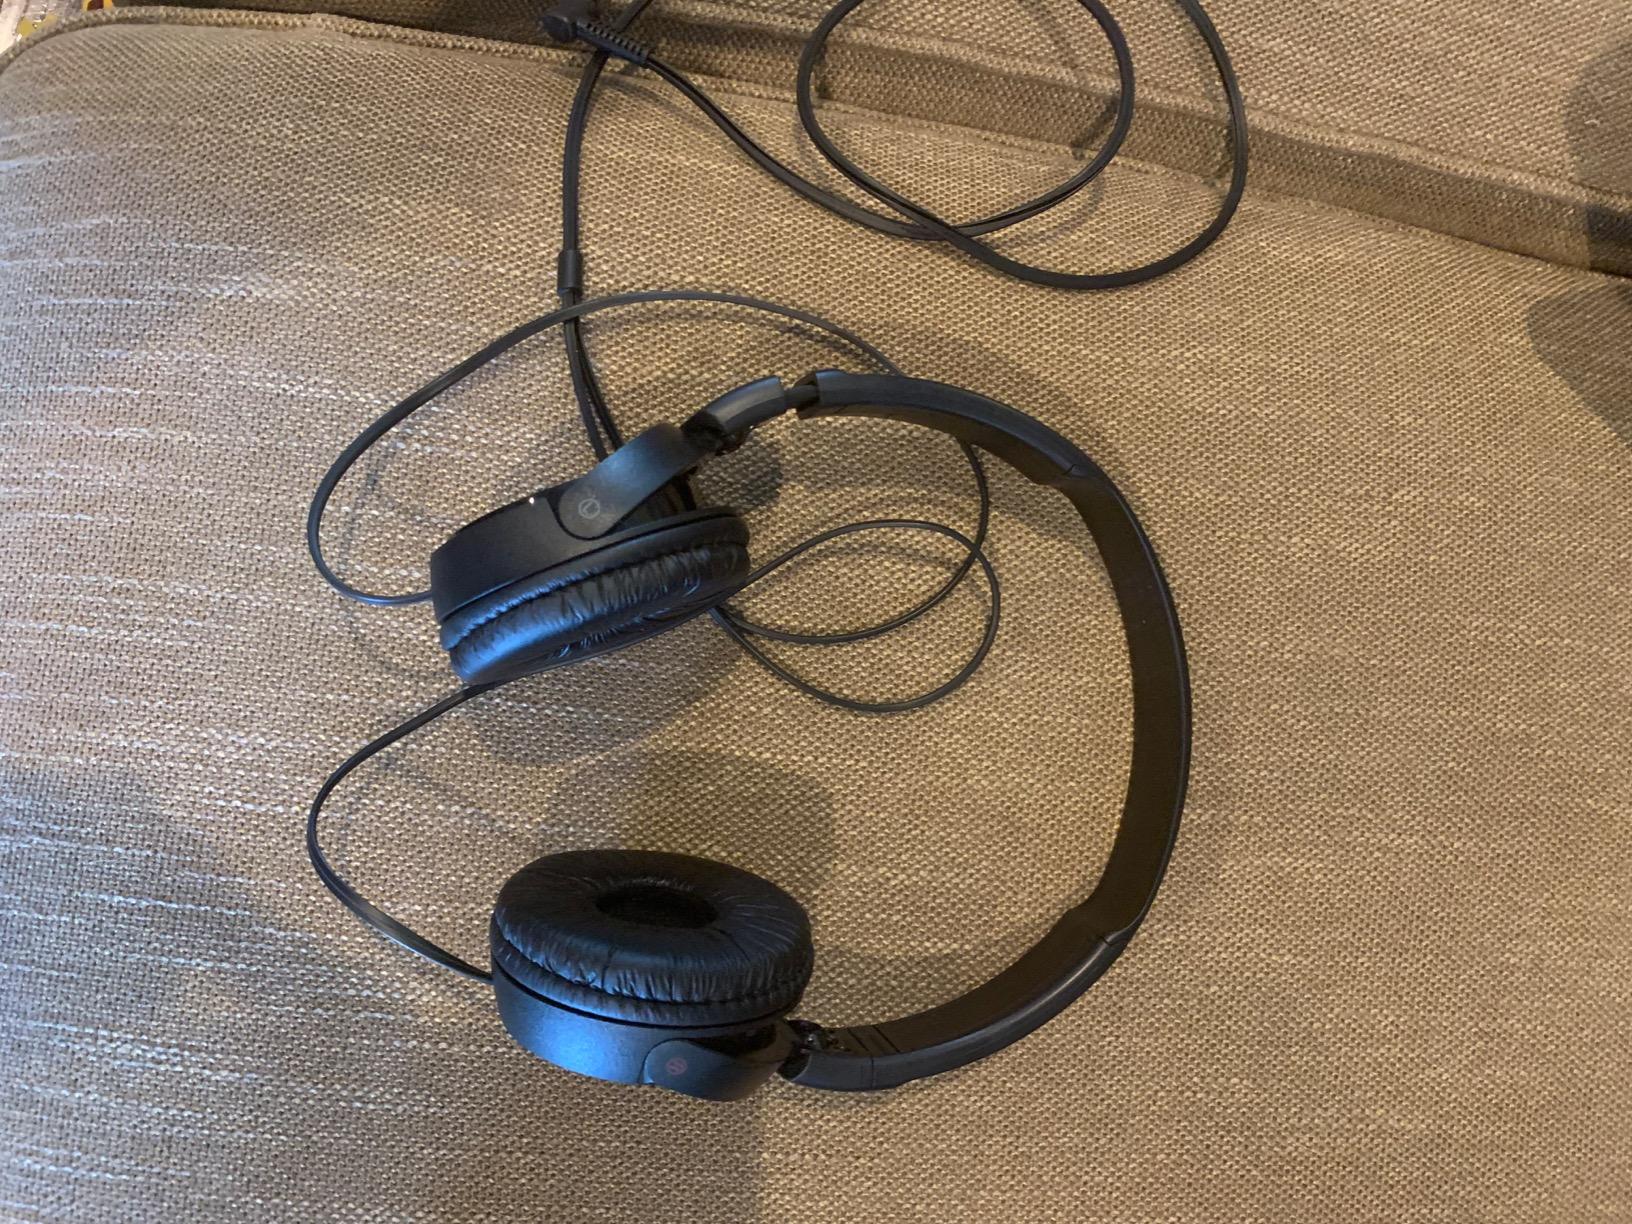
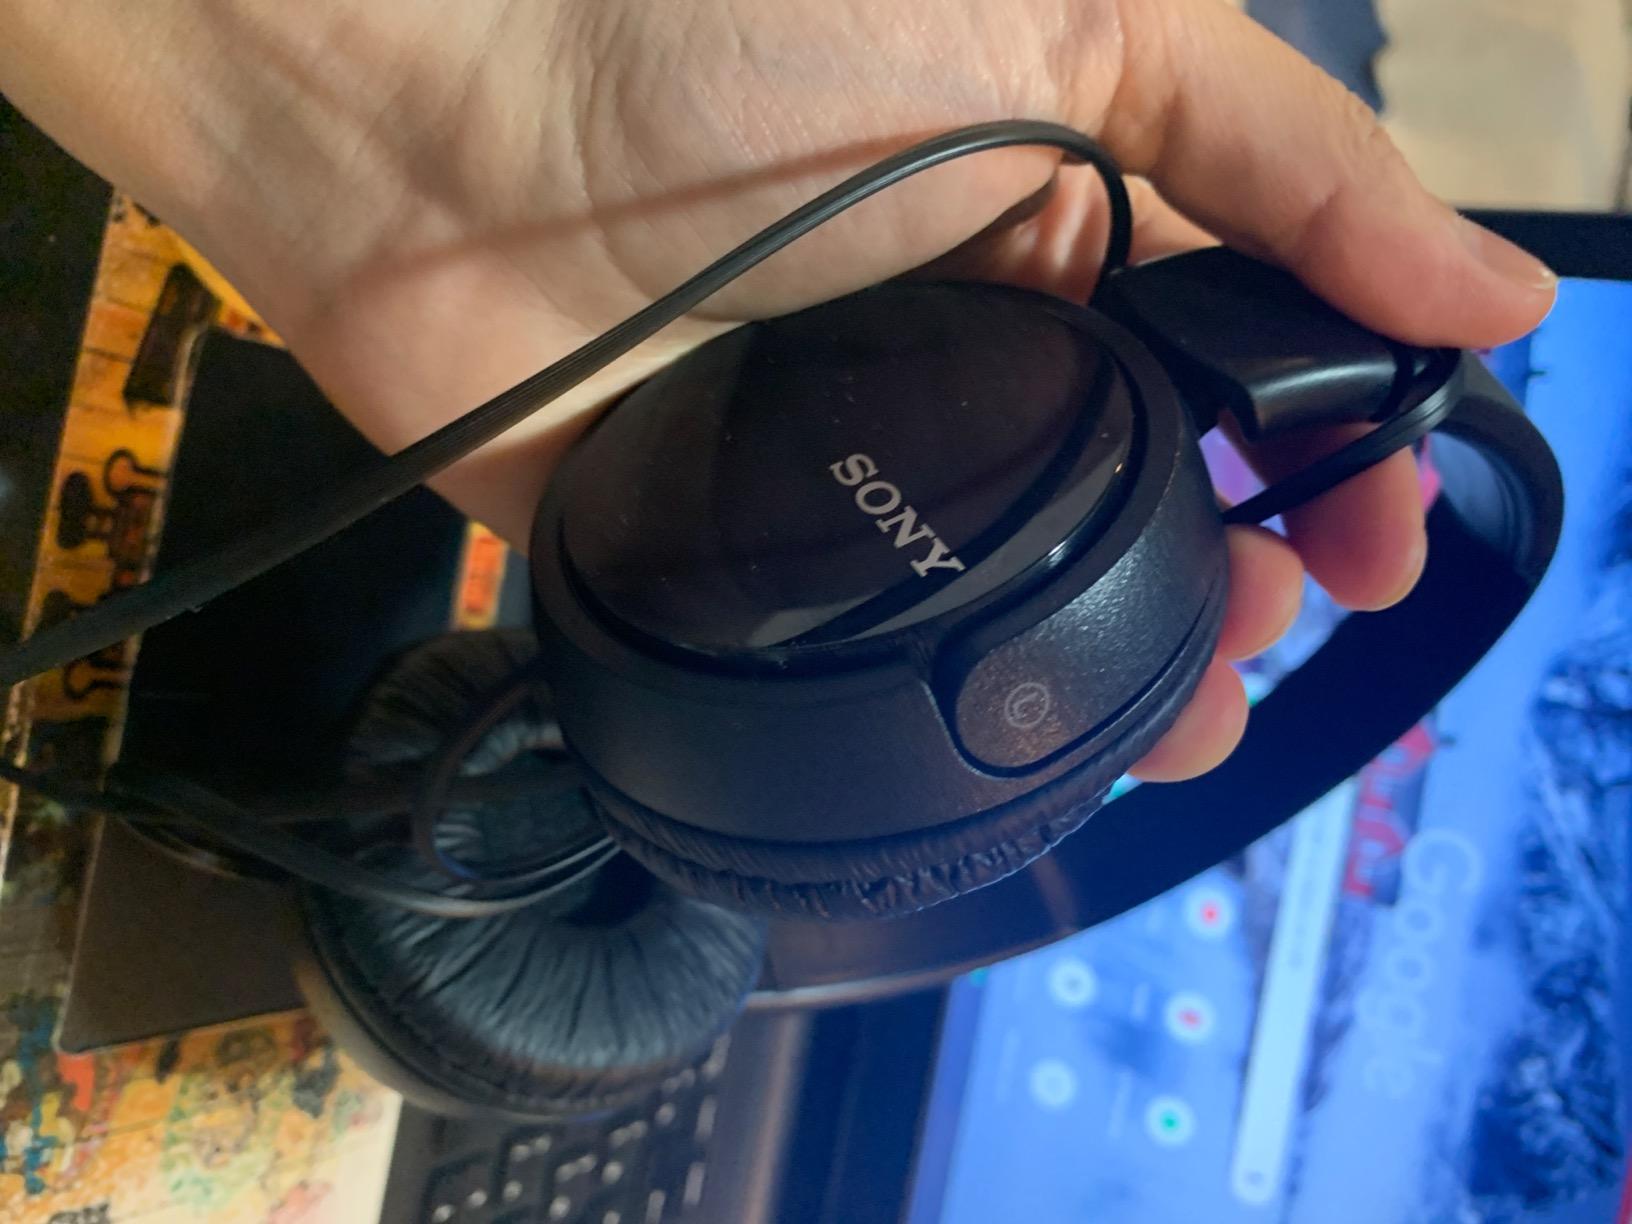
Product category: headphones
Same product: yes